Rock music of Canada

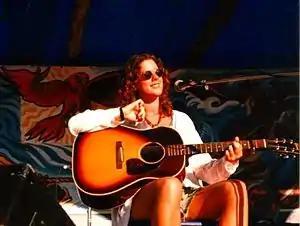
Sarah McLachlan at a 1993 benefit for Clayoquot Sound

In the late 1980s, the Canadian recording industry continued to produce popular acts such as Blue Rodeo. Alternative rock also emerged as an influential genre, with independent artists such as The Tragically Hip, 54-40, Sarah McLachlan, Spirit of the West, The Waltons, Cowboy Junkies, The Pursuit of Happiness, and The Grapes of Wrath all gaining their first widespread attention during this time. Also a new wave of Canadian thrash metal bands began to rise up and earned a dedicated following like Anvil, Razor, Voivod, Sacrifice, Sword, Exciter and Annihilator, Canadian metal's biggest selling artist, with sales of close to 2 million units worldwide, with industrial bands Skinny Puppy and Front Line Assembly in the mix, as well as black/death metal band Blasphemy.